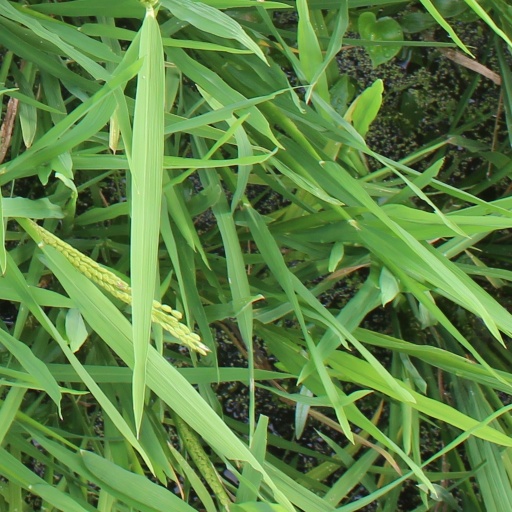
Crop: rice